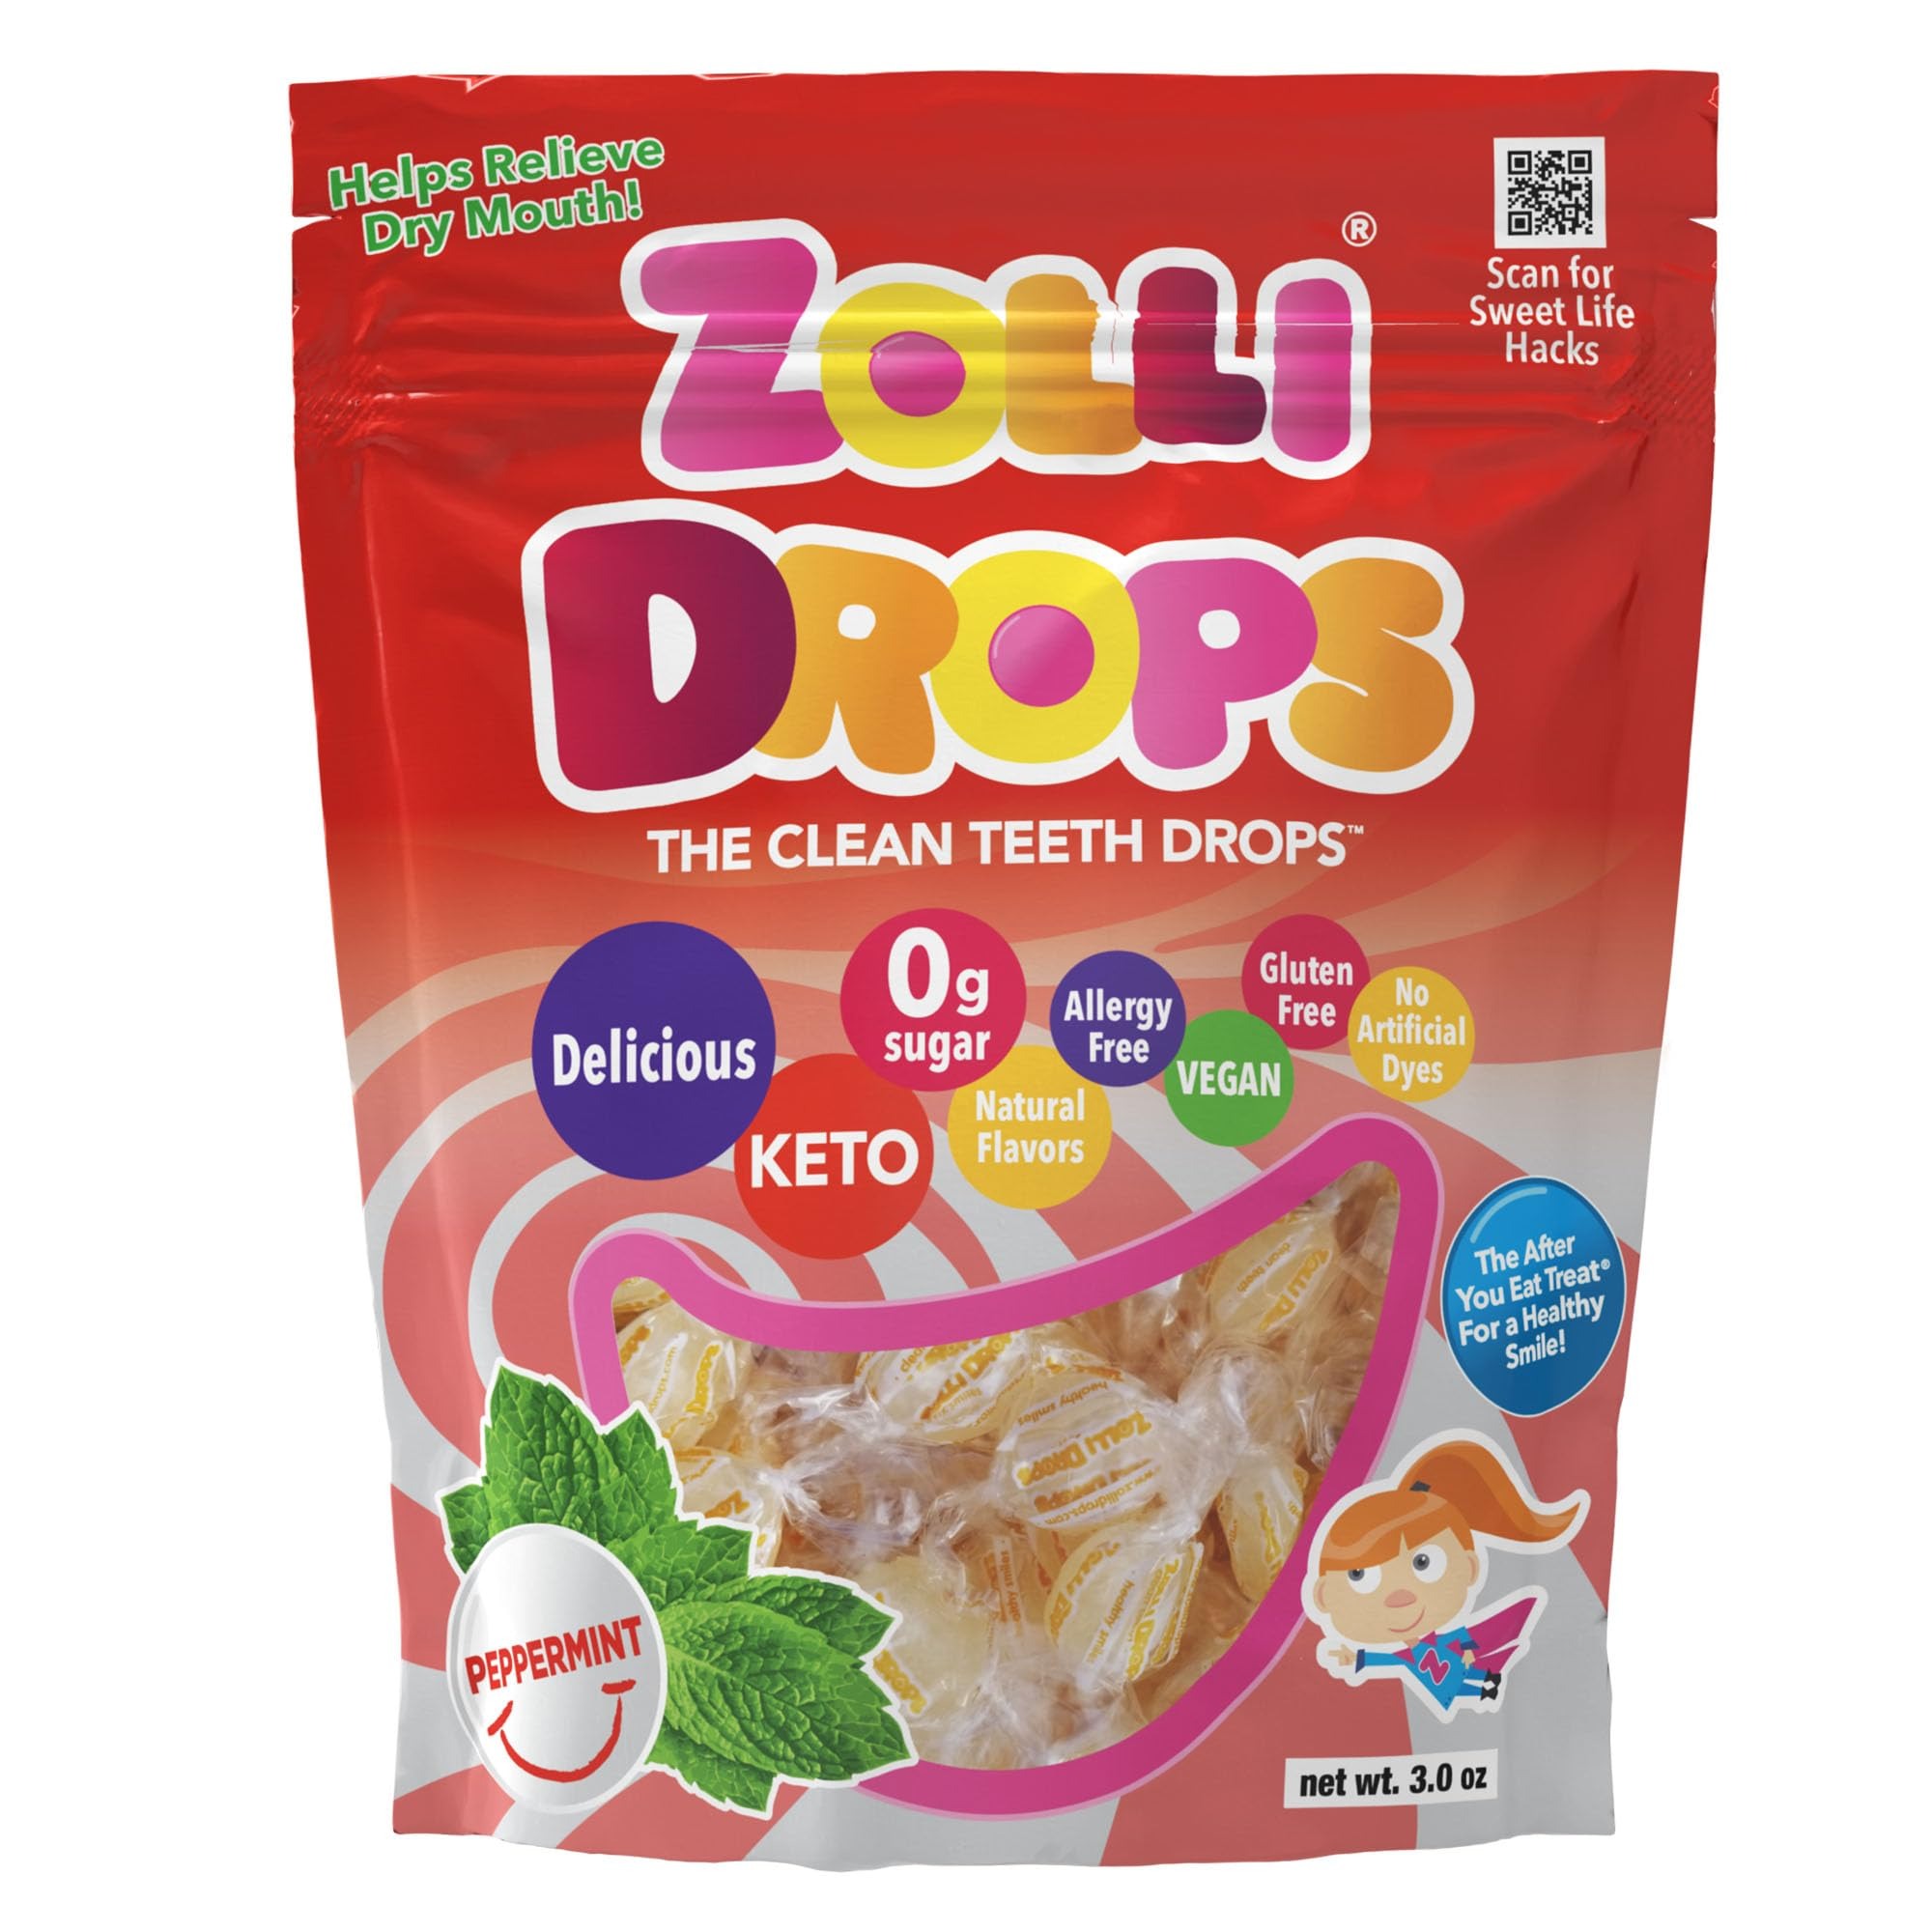
Item Name: Zollipops Drops Peppermint Vegan 3oz - Dental-Friendly Treats with Xylitol for Guilt-Free Indulgence and Fresh Breath
Bullet Point 1: Dental-Friendly Delight: Zolli Drops are designed to promote oral health, providing a delicious way to enjoy candy while contributing to a healthy smile.
Bullet Point 2: Sugar-Free Delight: Enjoy the sweet taste without the sugar. Zolli Drops provide a guilt-free option for those looking to reduce their sugar intake.
Bullet Point 3: Assorted Flavors: Zolli Drops come in a variety of delicious flavors, offering a delightful taste experience for everyone.
Bullet Point 4: Kid-Approved: Zolli Drops are kid-approved and dentist-recommended, providing a wholesome option for children while maintaining a focus on oral wellness.
Bullet Point 5: Perfect for On-the-Go: Conveniently packaged, these drops are ideal for on-the-go snacking, making them a handy and delicious choice for any occasion.
Value: 3.0
Unit: Ounce

Price: 37.51